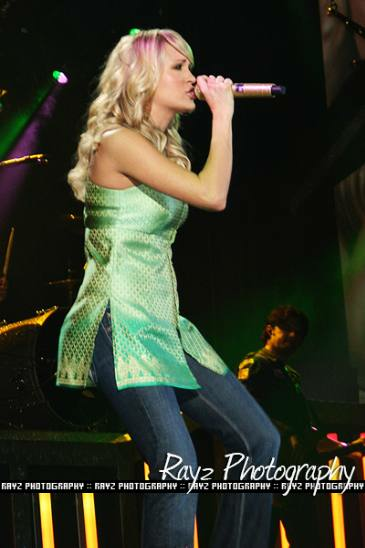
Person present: Yes